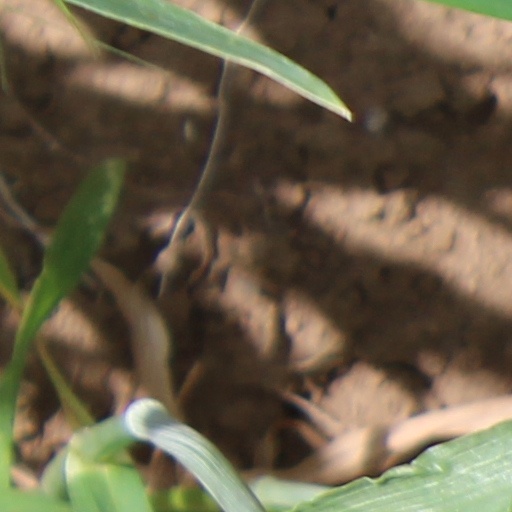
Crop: wheat